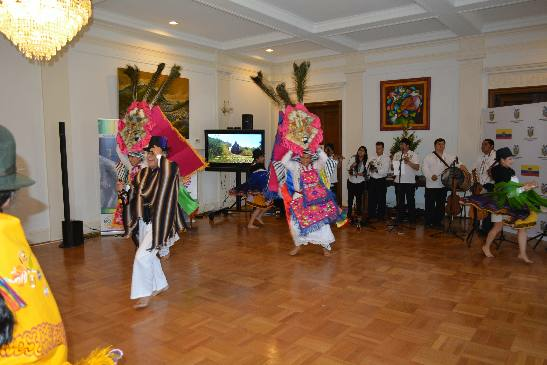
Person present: Yes